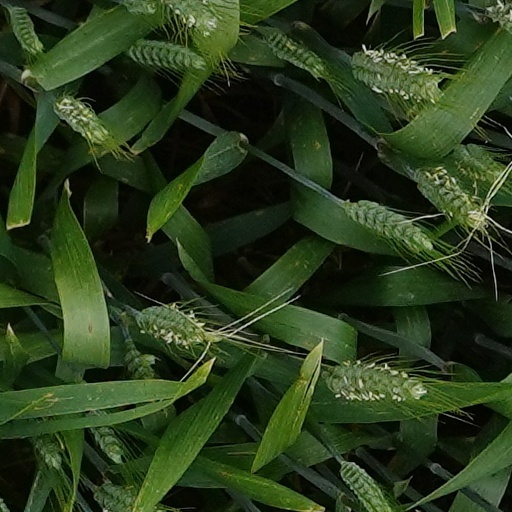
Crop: wheat